Merchants Square

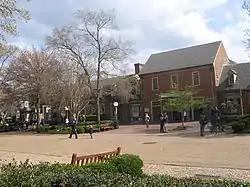
Merchants Square in spring

Merchants Square is a 20th-century interpretation of an 18th-century-style retail village in Colonial Williamsburg, Virginia, United States. It is listed on the National Register of Historic Places.